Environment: real
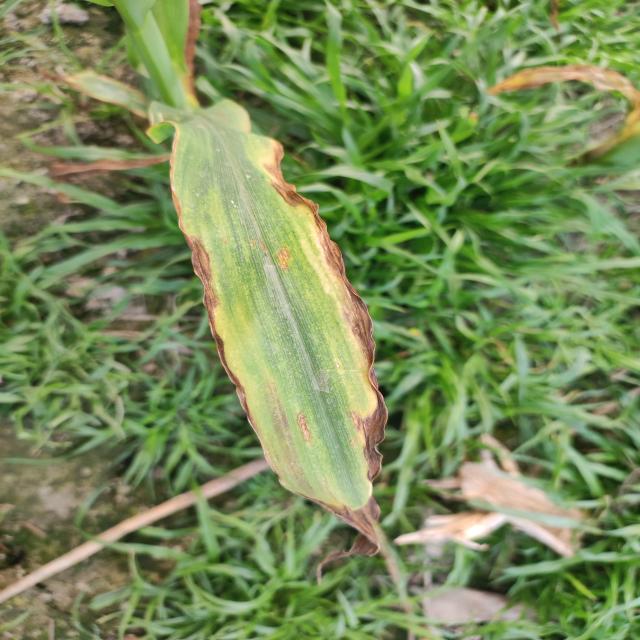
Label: potassium_deficiency